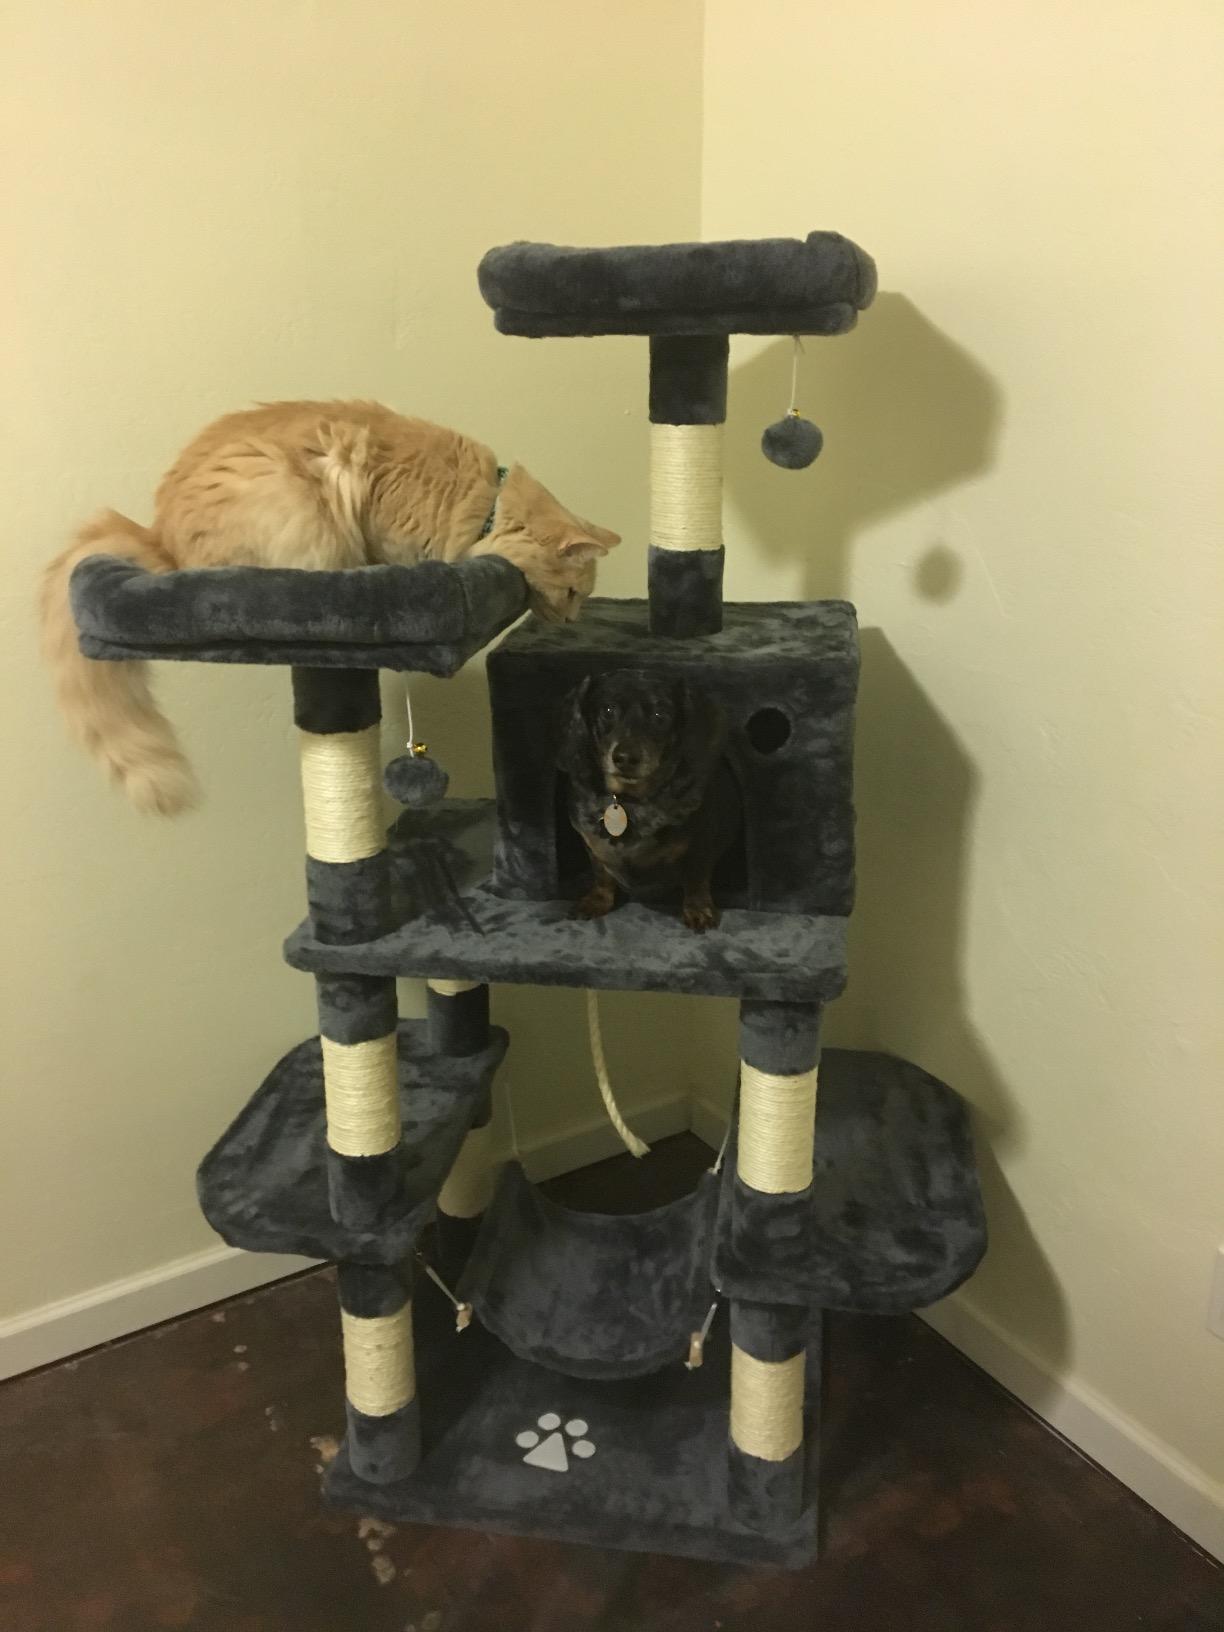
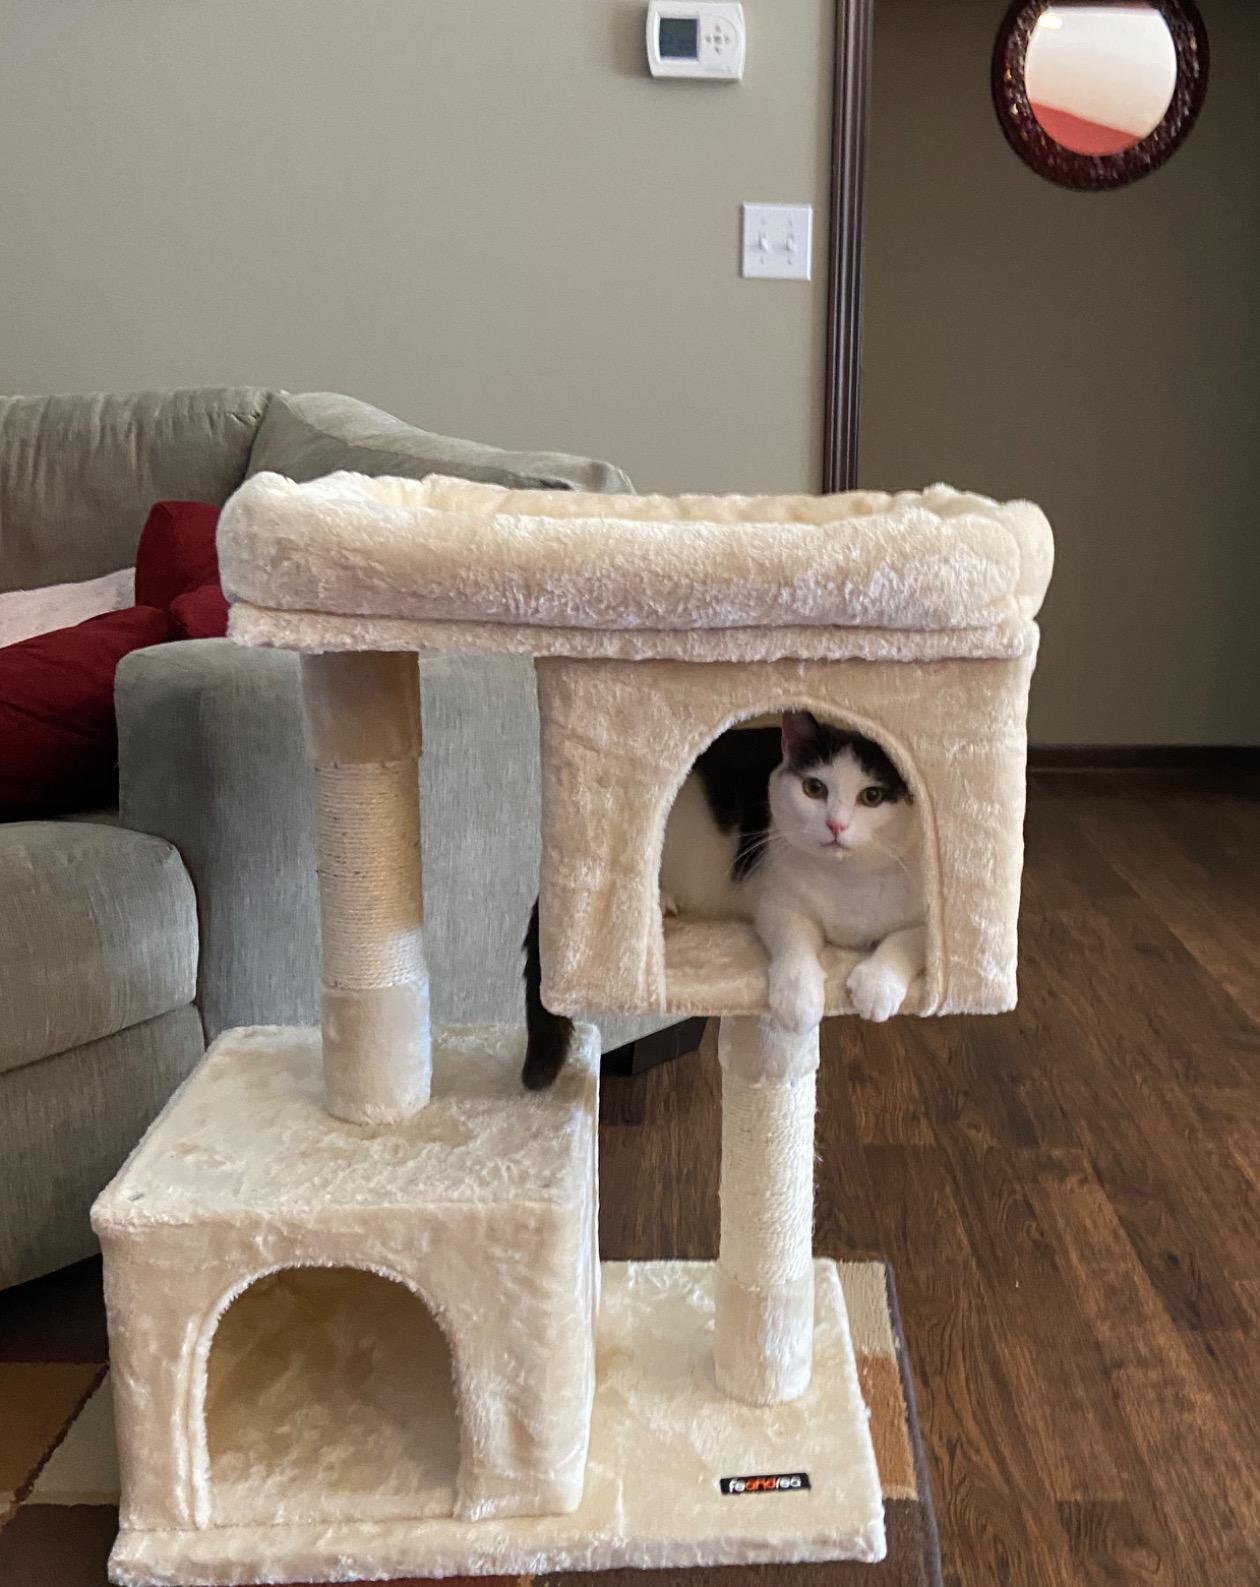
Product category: items_cat tree
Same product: no